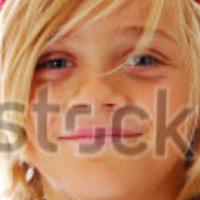
Age group: age 11-20